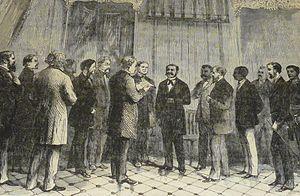
La République dominicaine occupe les deux-tiers de l'est de l'île d'Hispaniola, dans les Grandes Antilles. Le tiers occidental de l'île appartient à Haïti.